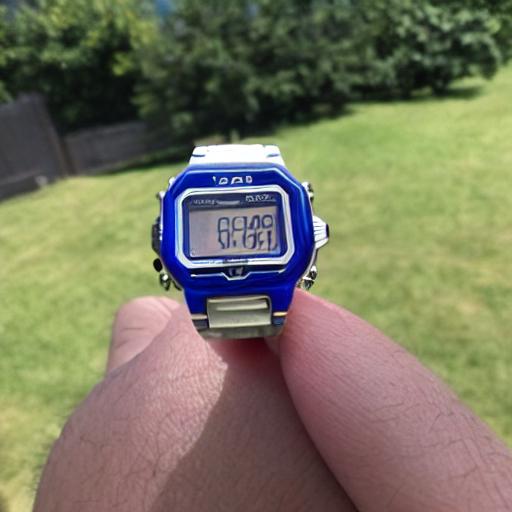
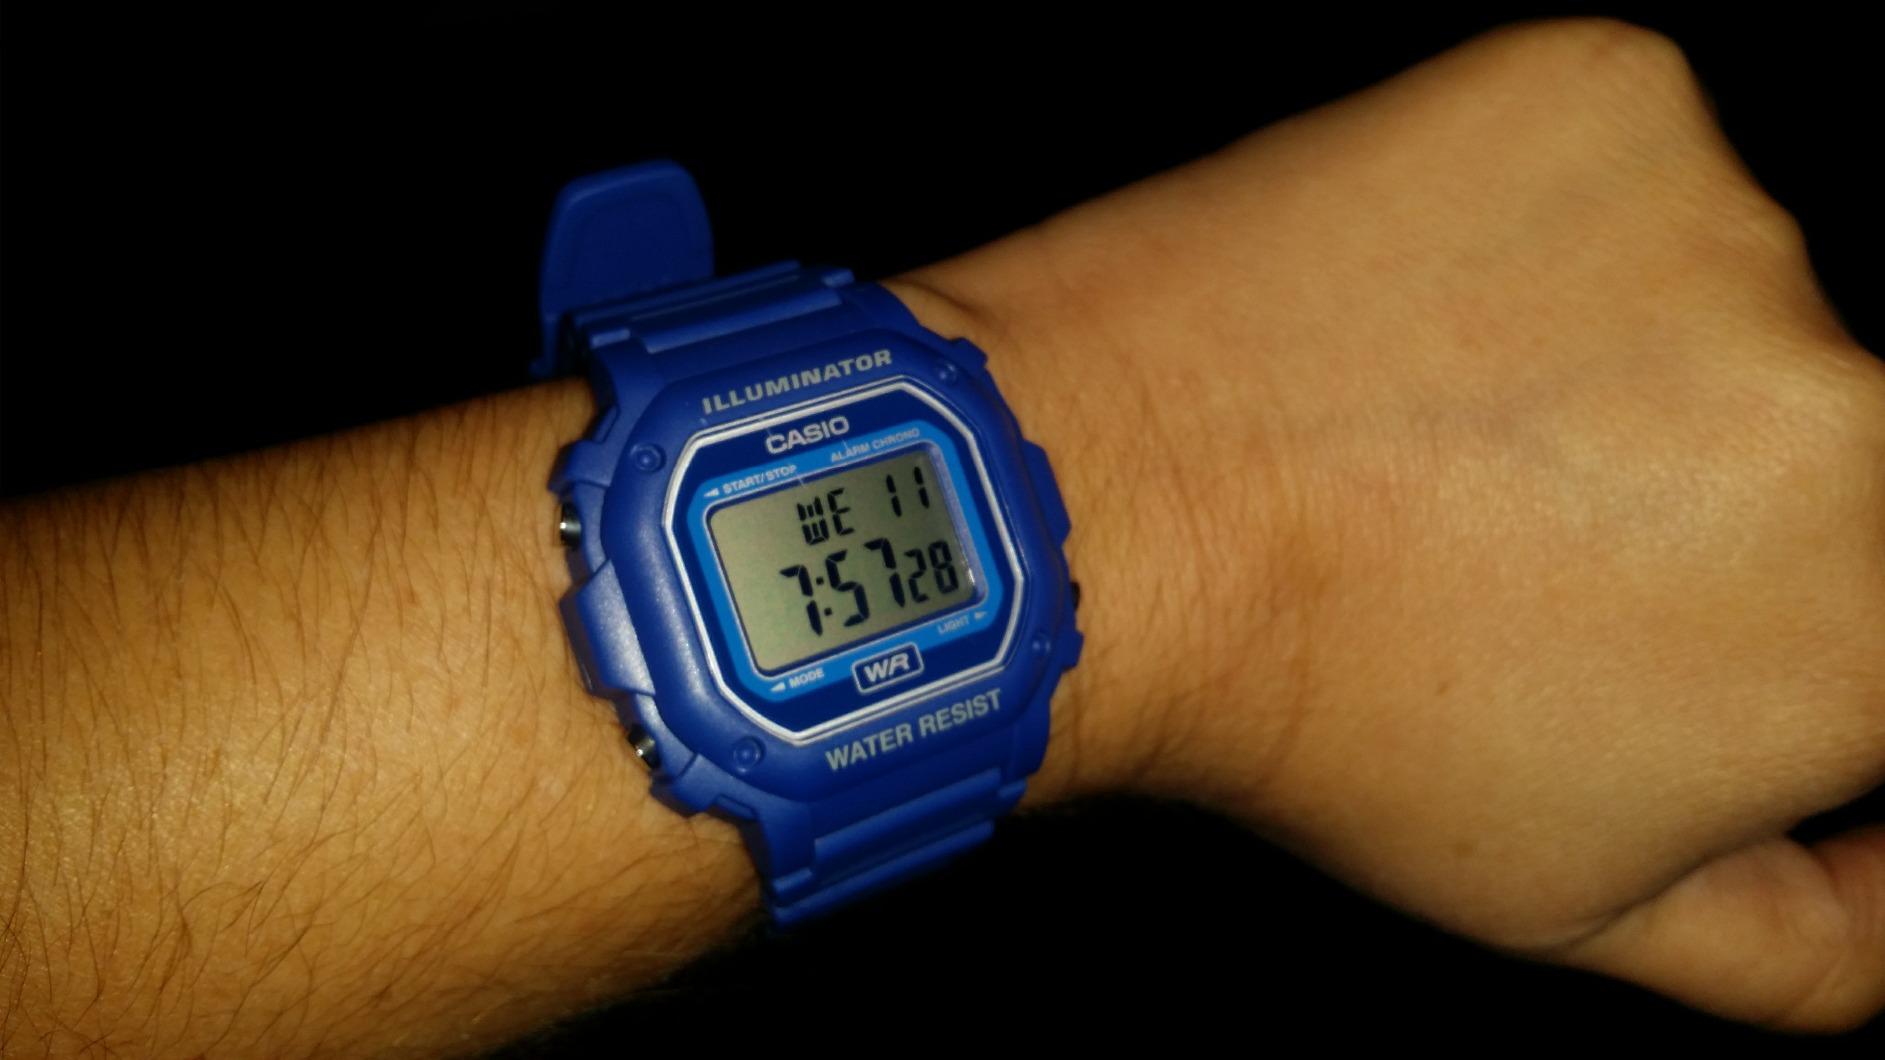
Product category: accessories_watch
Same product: no